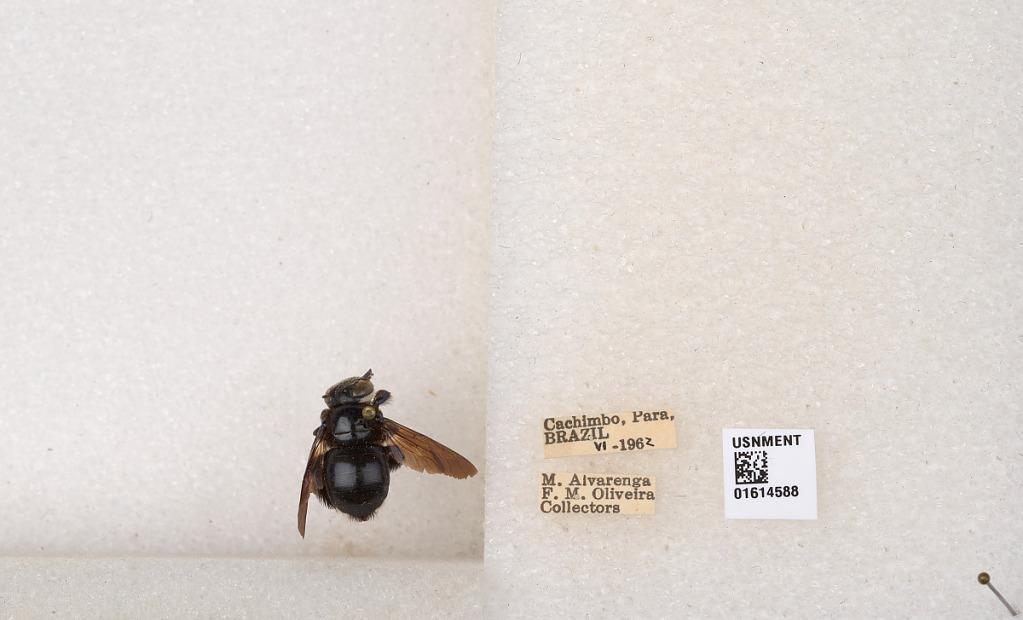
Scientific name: Xylocopa (Schonnherria) muscaria (Fabricius)
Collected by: M. Alvarenga & F. Oliveira
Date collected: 1962-6-1
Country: Brazil
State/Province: Para
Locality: Cachimbo